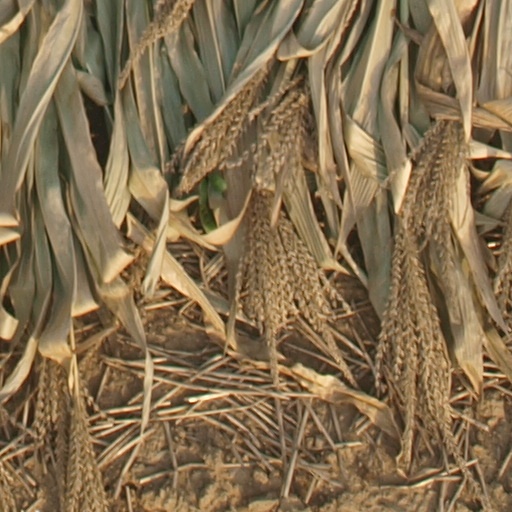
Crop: maize; corn